Across the Board

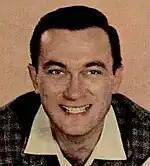
Emcee Ted Brown "(pictured in 1956)" kept the show light-hearted.

Radio personalities Ted Brown and George Ansbro emceed and announced the show respectively. Joseph Cates's brother Gilbert, a producer for the show, did the clue illustrations from off screen. Unlike most of ABC's daytime programming at the time, "Across the Board" was pre-recorded rather than live because of the director's expertise in videotape. Nevertheless, the tapings had no retakes and the editing was minimal (at the time, editing videotape involved using a microscope). Tapings took place at the Elysee Theatre on West 58th Street in Manhattan, New York City.